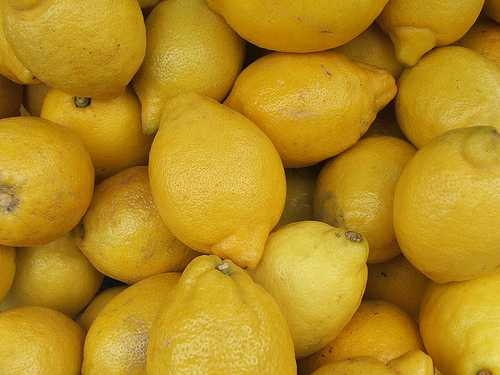
Label: Lemon